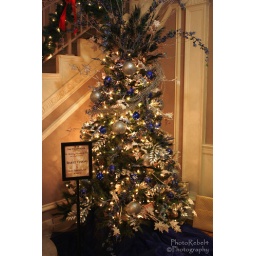
A tree by a flower shop in Toledo. Taken at the Toledo Club in Toledo, OH.